Norma Waterson

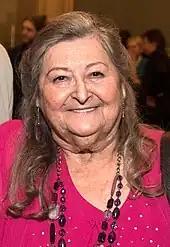
Waterson in 2016

Waterson married Martin Carthy in 1972. Their daughter Eliza Carthy was born in 1975. They also have another daughter named Lucy Carthy.